Comic Book: The Movie

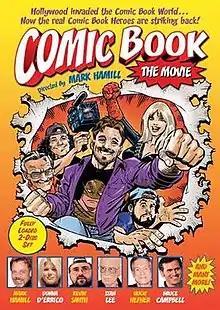
DVD cover

Comic Book: The Movie is a 2004 direct-to-DVD mockumentary starring, co-written and directed by Mark Hamill.